Ostrołęka Voivodeship

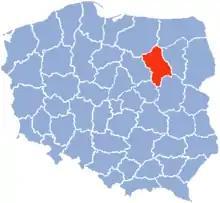
Ostroleka Voivodeship

Ostrołęka Voivodeship was a unit of administrative division and local government in Poland in the period 1975–1998. It was superseded by Masovian Voivodeship. Ostrołęka.